Zavyalov Island

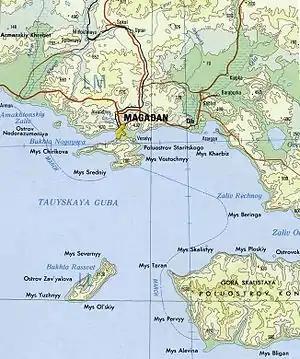
Location of Zavyalov Island south of Magadan

Zavyalov Island (or "Ostrov Zav’yalova"), formerly Ola Island ("Остров Ольский"), is a relatively large island in the Sea of Okhotsk, northwestern Pacific. It is located on the eastern side of Taui Bay, west of Cape Taran, Koni Peninsula, about south of the city of Magadan.